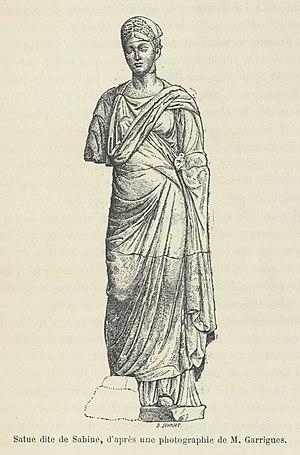
Mission à Carthage - statue de Sabine B Schmidt
Le Magenta est une frégate cuirassée de la Marine française lancée en 1861 à Brest et connue pour avoir fait naufrage avec sa cargaison en rade de Toulon, le 31 octobre 1875.